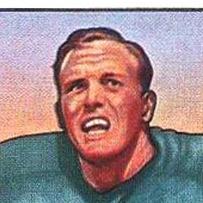
Age: 24